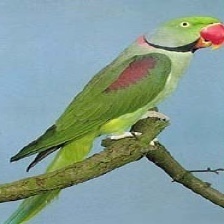
Species: ALEXANDRINE PARAKEET
Scientific name: PSITTACULA EUPATRIA